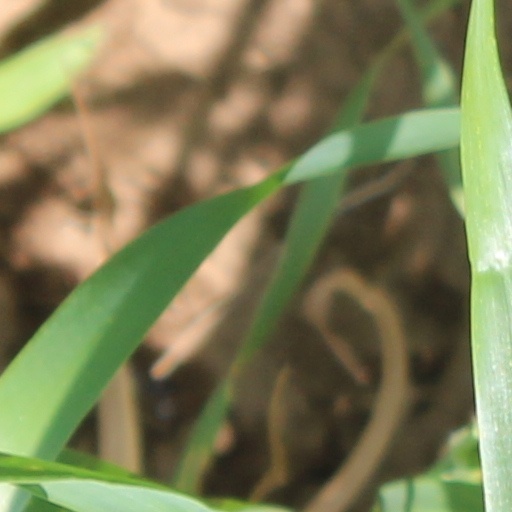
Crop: wheat